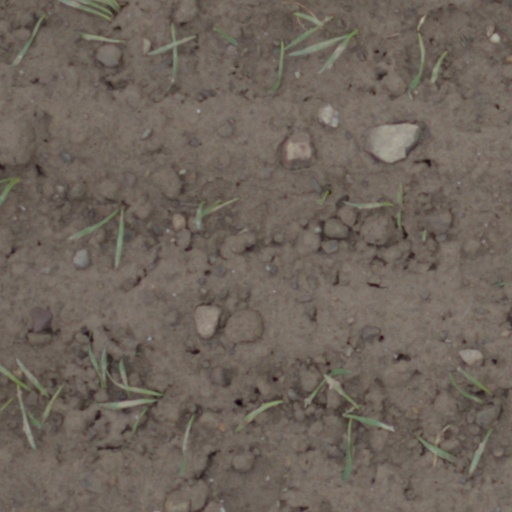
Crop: wheat